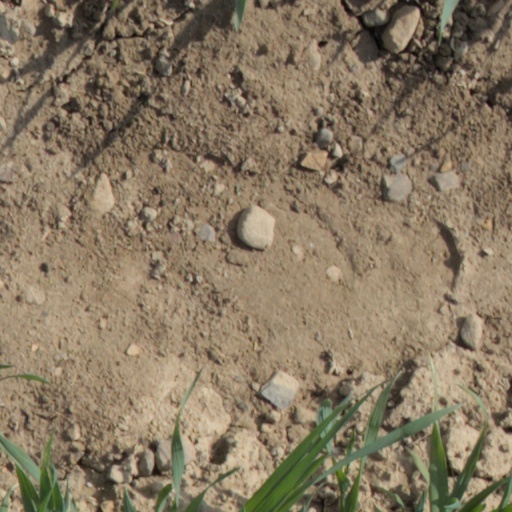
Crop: wheat